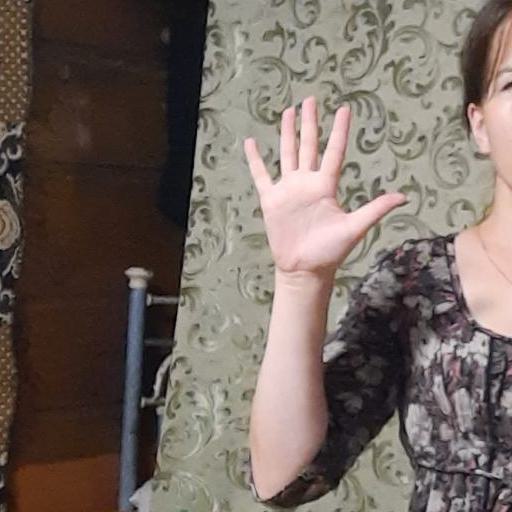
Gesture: palm